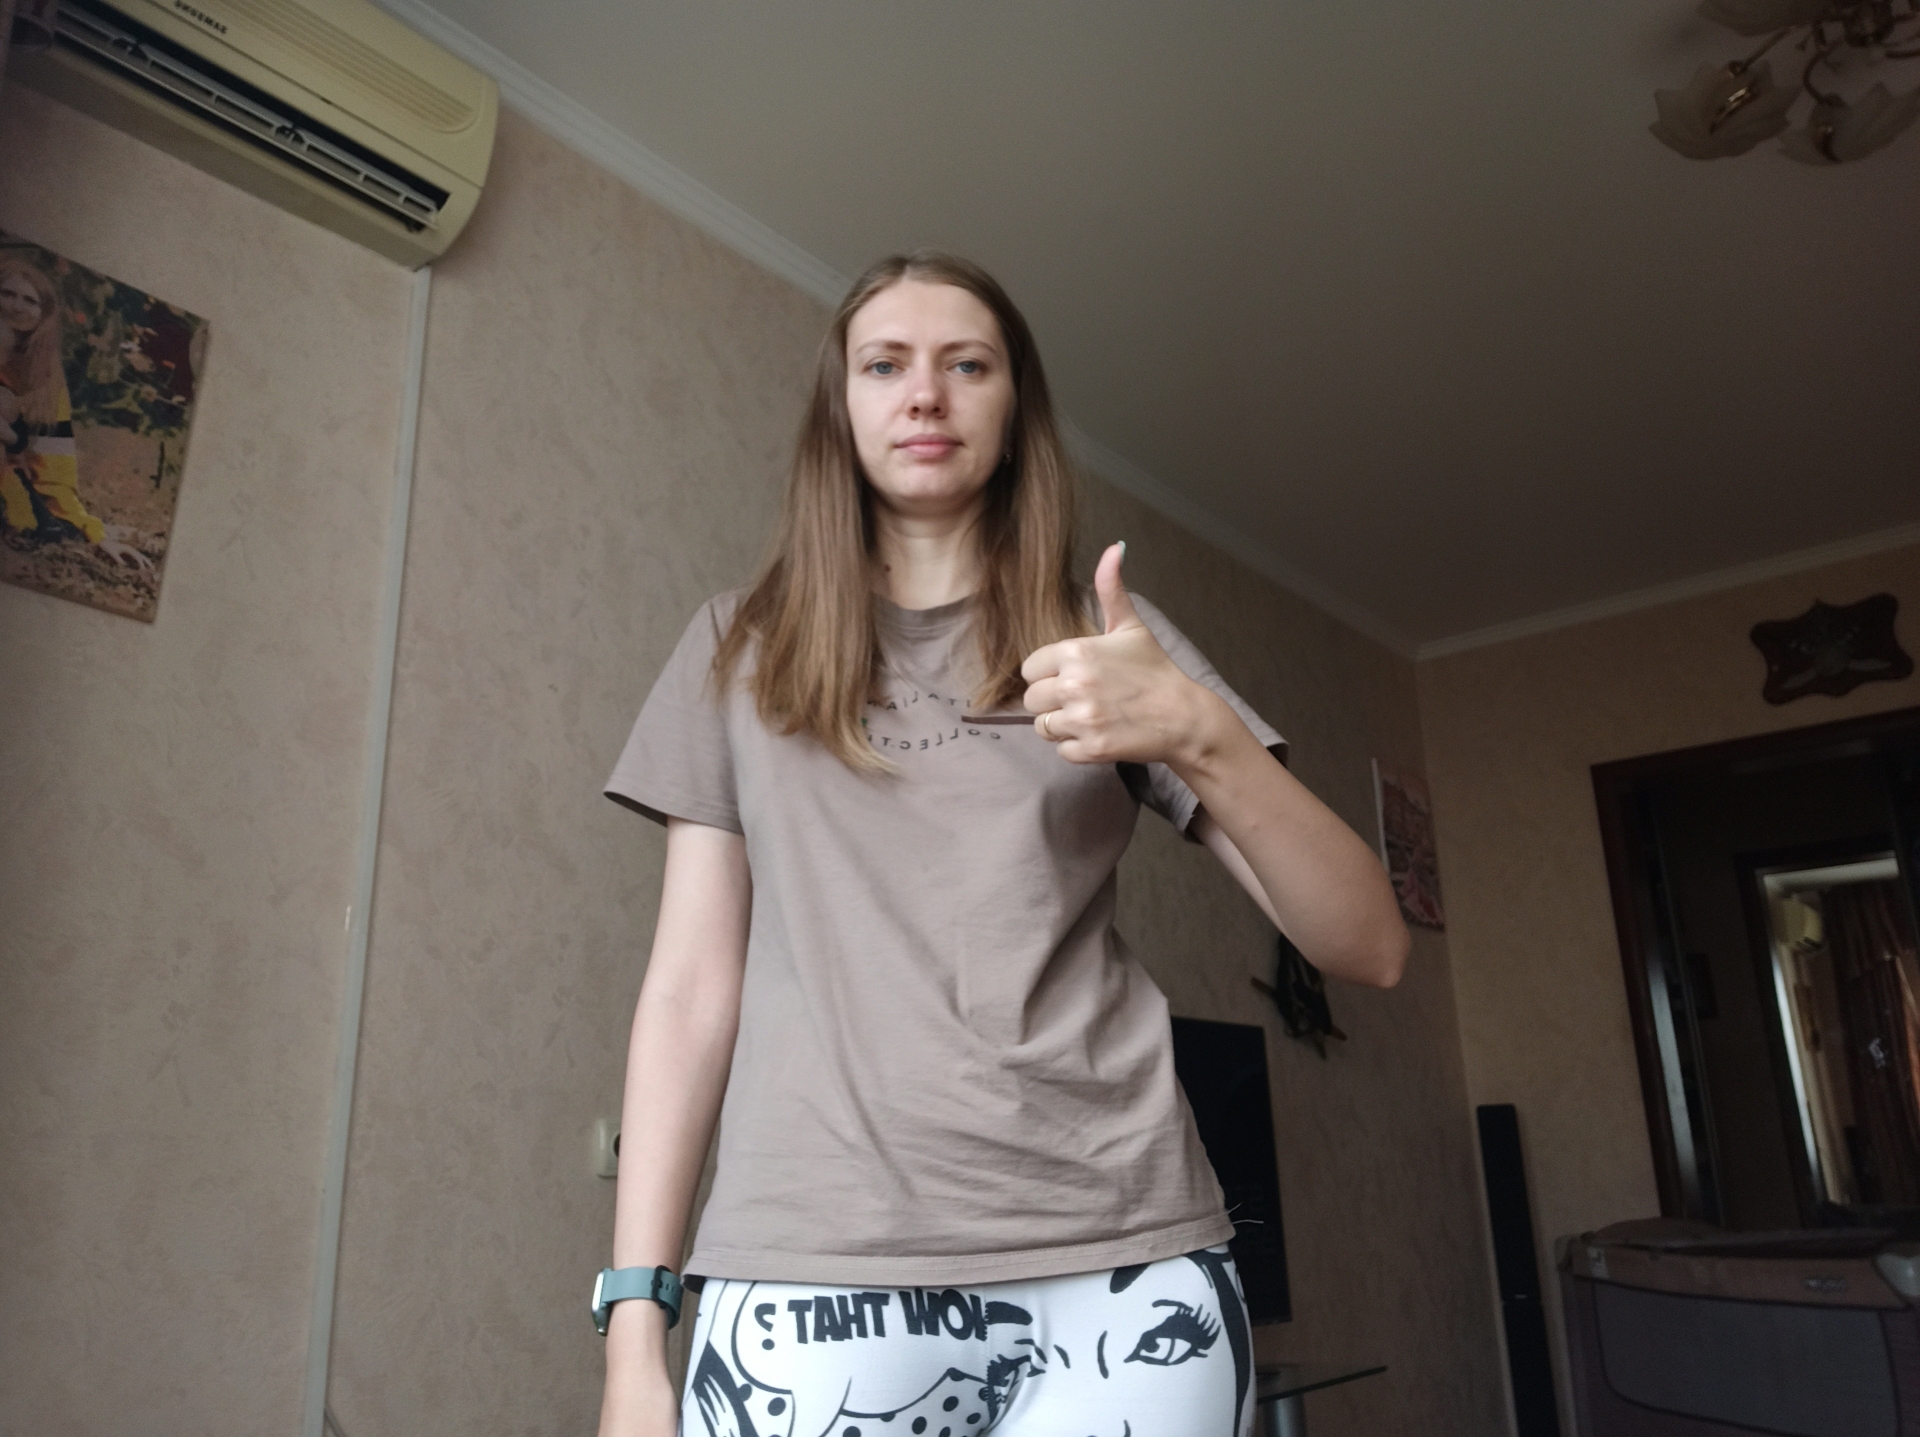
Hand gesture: like